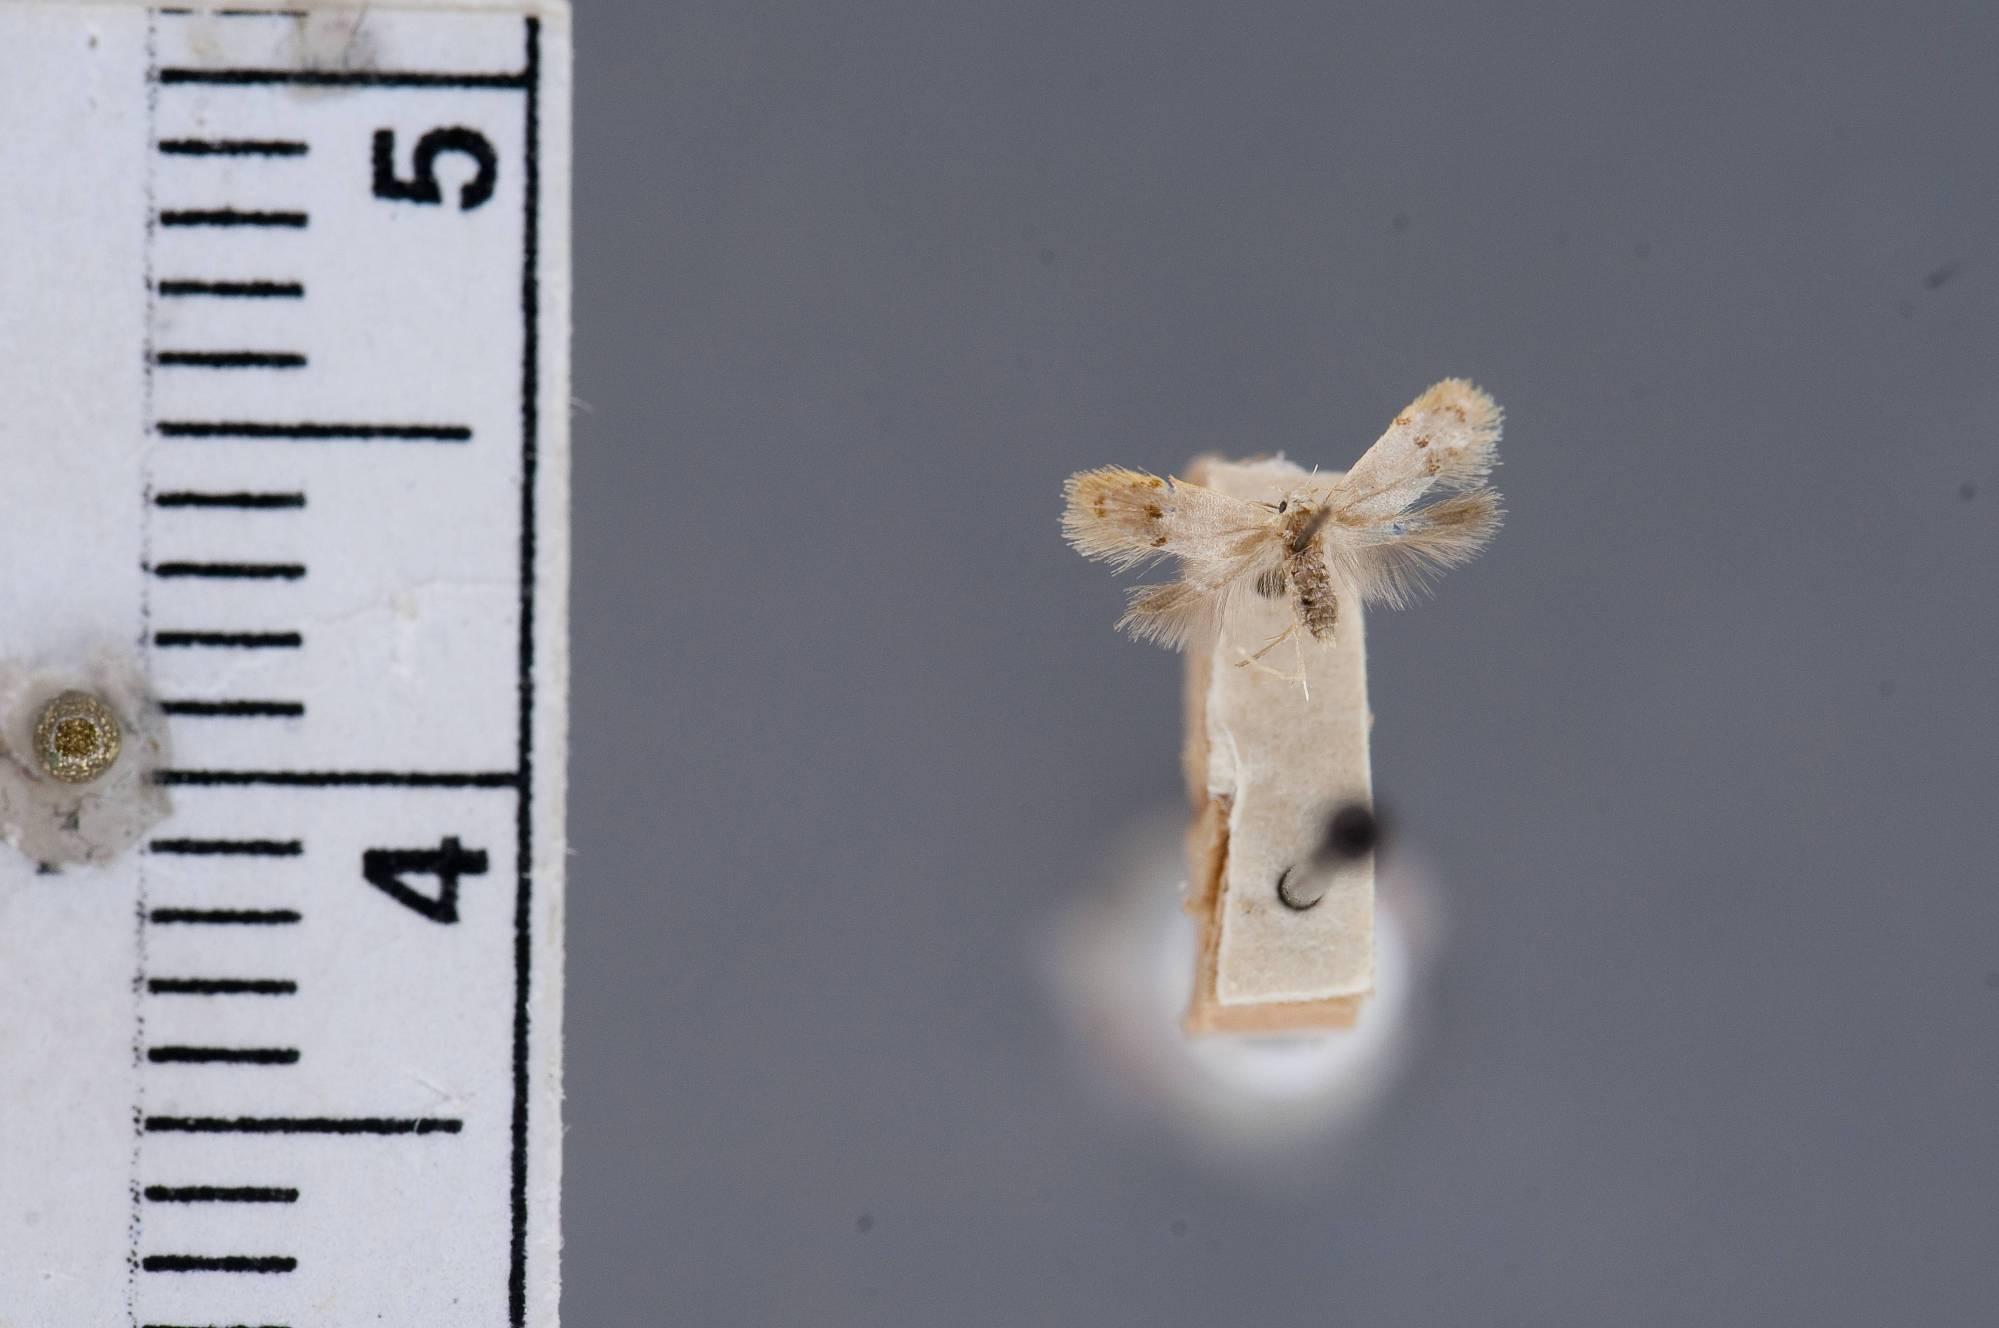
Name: Decantha minuta
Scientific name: Decantha minuta Busck, 1914
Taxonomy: Animalia, Arthropoda, Insecta, Lepidoptera, Glossata, Oecophoridae, Oecophorinae
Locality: Trinidad River, Panama